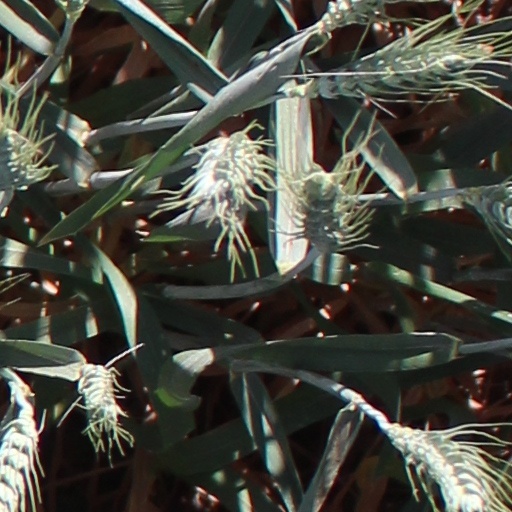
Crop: wheat